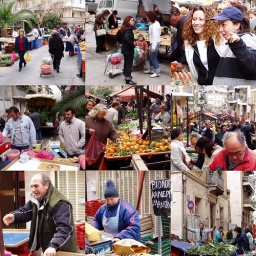
A collection of the colourful characters from our local street market in Koukaki, Athens.